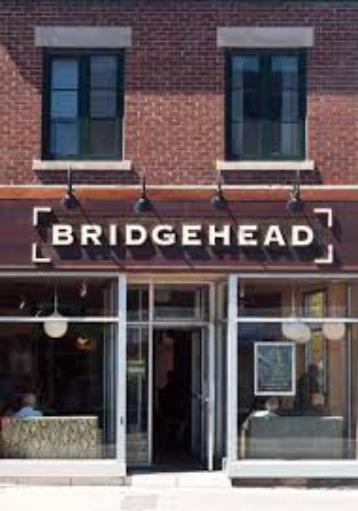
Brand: Bridgehead Coffee
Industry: Food